Dundee

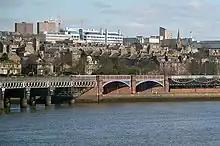
A cityscape from the Tay

Dundee appears to have been made a burgh sometime between 1181 and 1195. It was then raised to royal burgh status on the coronation of John Balliol as King of Scotland in 1292. The city has two mottos: ('Gift of God') and ('With Thought and Purity') although usually only the latter is used for civic purposes.